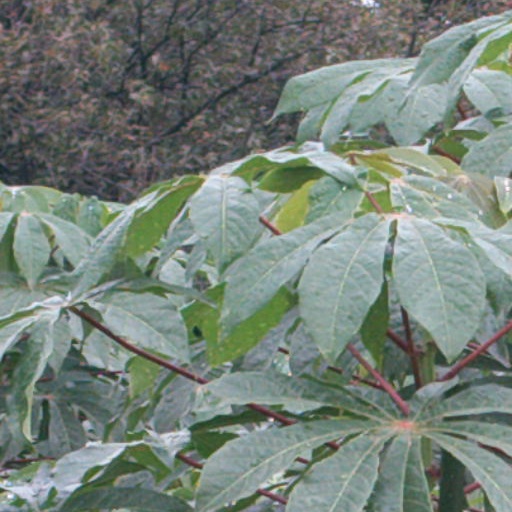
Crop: cassava